Eating culture of the Navajo Nation

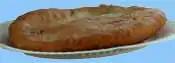
Fry bread is a staple of traditional Navajo cuisine and considered a symbol of Native American perseverance due to its history.

The Navajo tribe dates back to the 1500s during which time their diet relied heavily on maize, much like other Native tribes. The rest of the Navajo diet was shaped by the foods available in their region, and as such consisted in large part of foods such as pumpkins, yucca, elk, cottontail rabbits, mutton, and acorns, among others. Also like other Native tribes, the Navajo depended on women to cook and serve food. Navajo cooking was similar to that of other Native tribes in the region in that it made use of "hornos", or clay ovens, in which food was cooked by starting a wood fire inside. The fire was left to burn itself out, the ashes were either removed or pushed to the back of the horno, and the food to be cooked replaced them. Other utensils used widely by the Navajo prior to European contact included tongs, stirring sticks, kettles, and ladles. Mutton, boiled, and corn were also the principal food of Navajo Nation, which are prepared in most ways. Their diet established in Bosque Redondo, which consists the same too. Claims of their dislike of pork and bacon, which dates from Bosque Redondo days due to illness out-of consumption of poorly cooked pork.